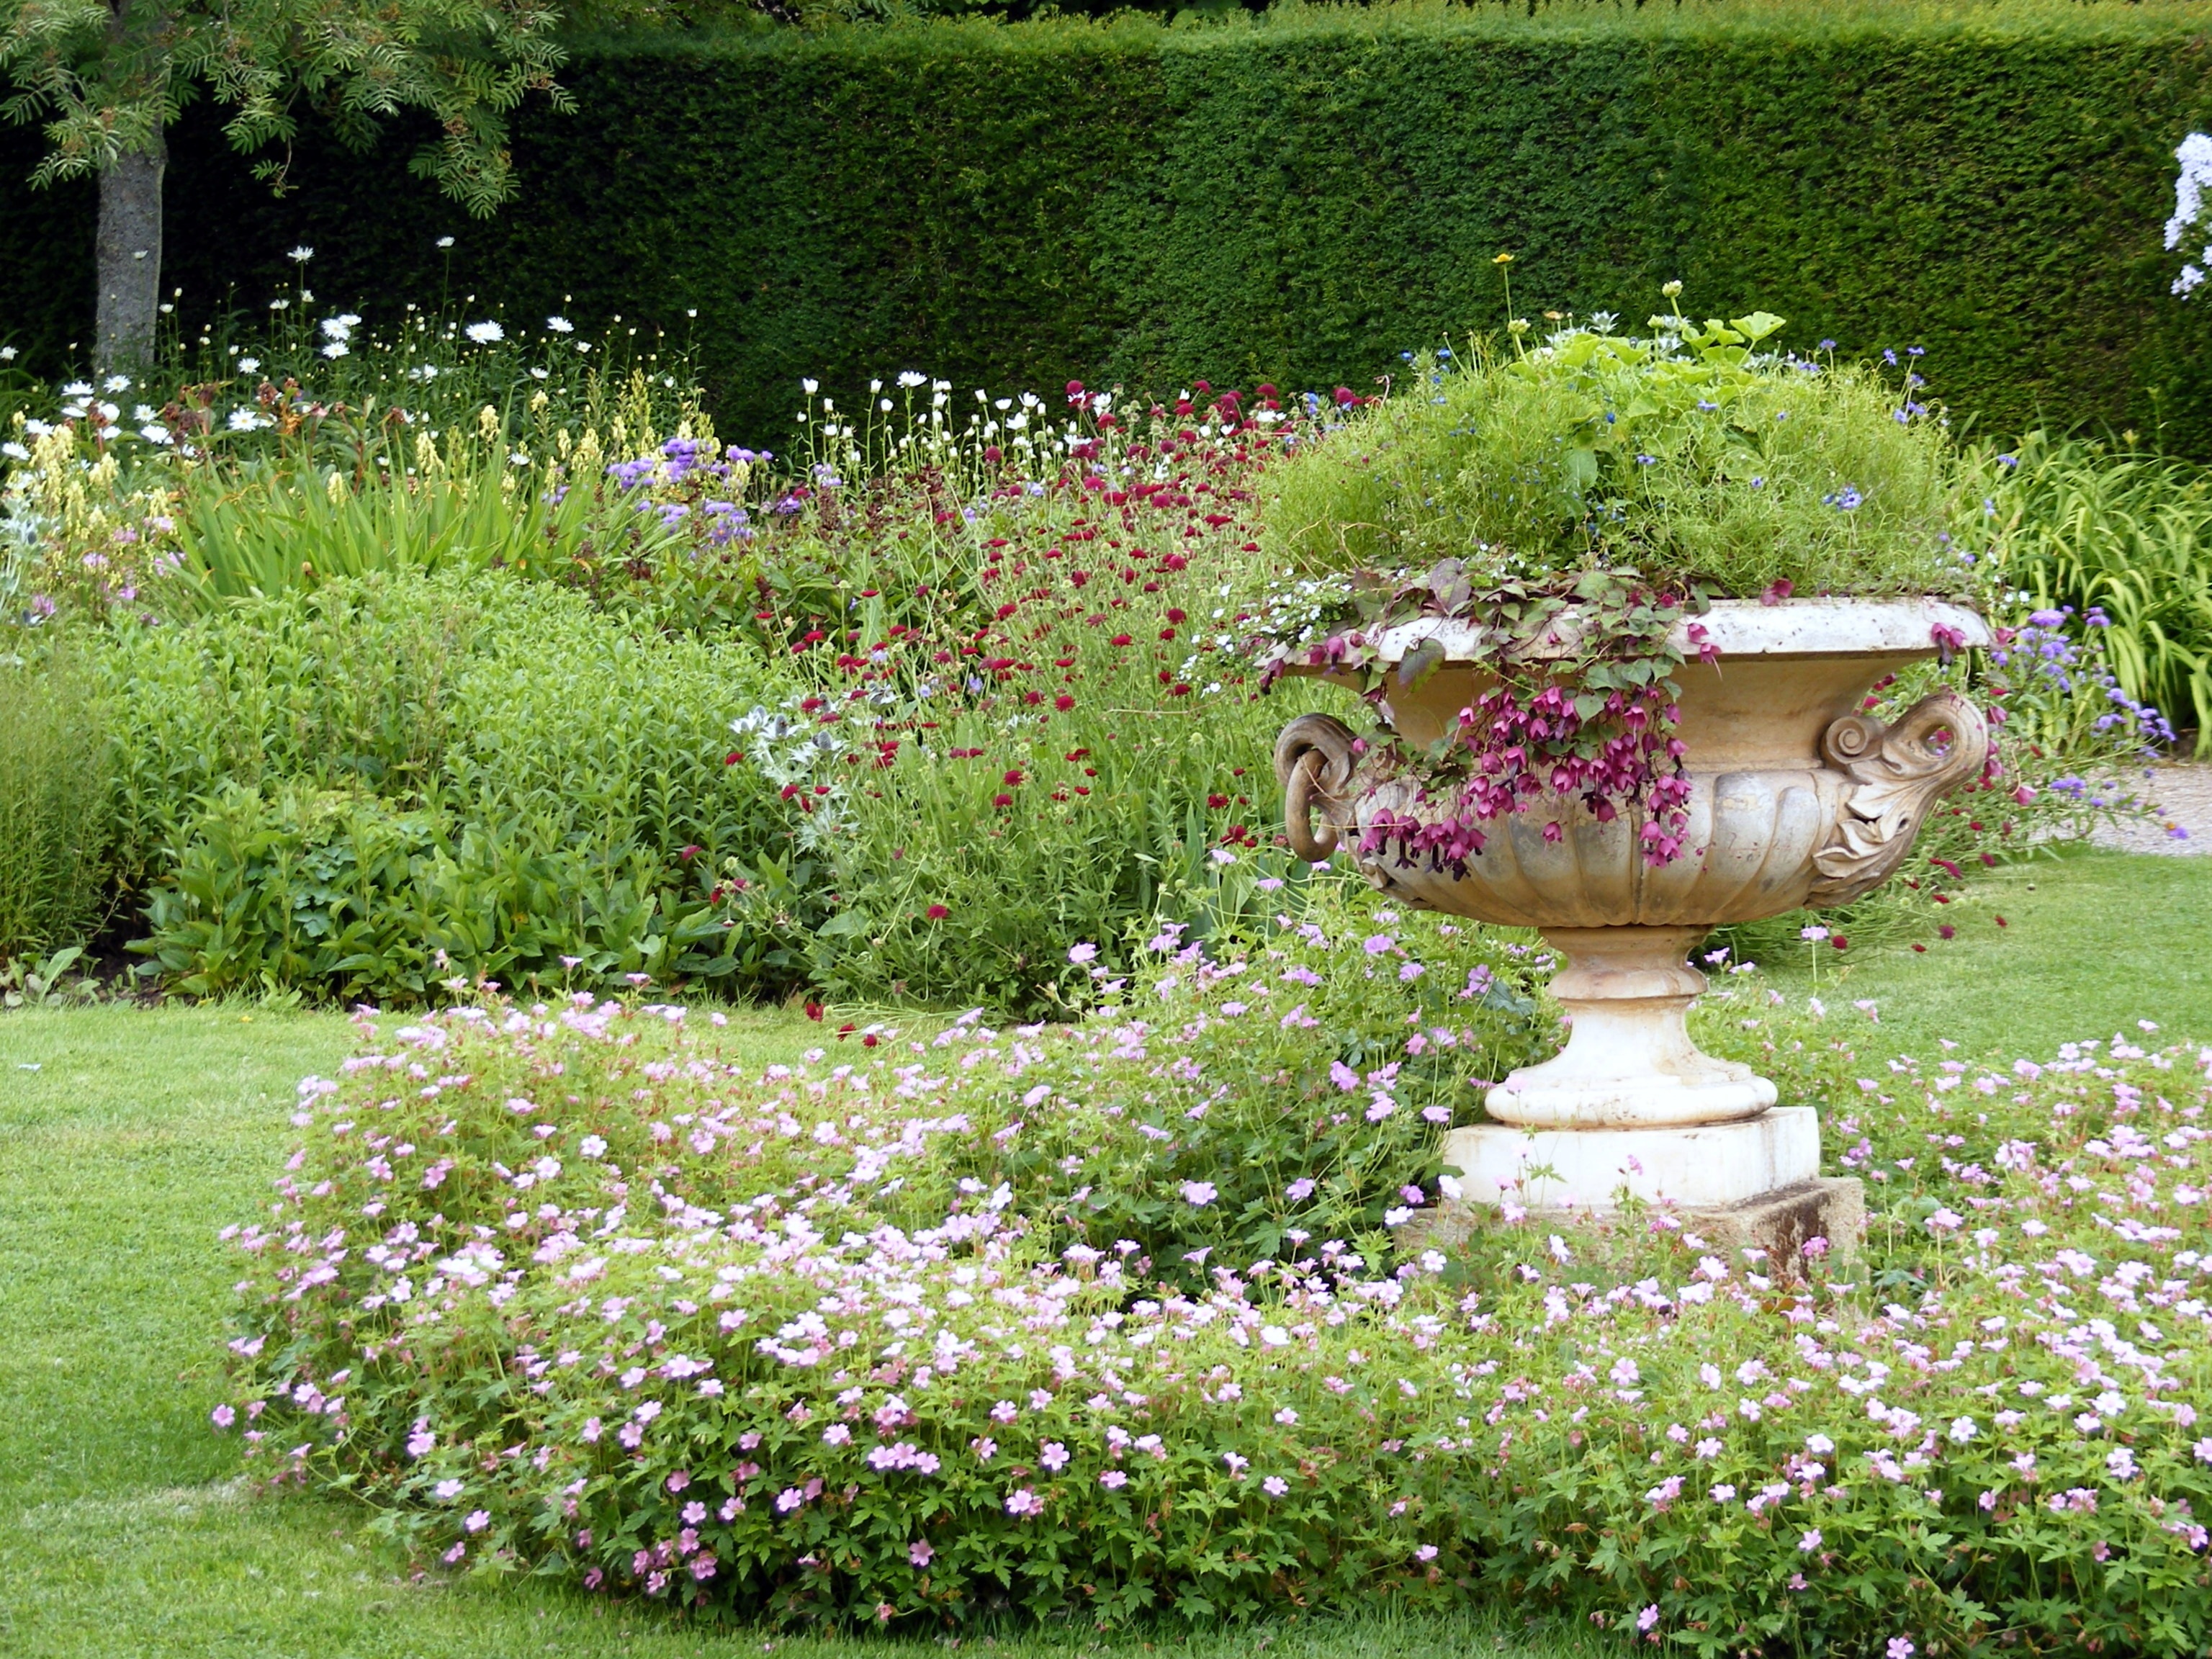
grass, outdoor, plant, lawn, meadow, flower, herb, backyard, botany, colorful, garden, formal, landscaping, decorative, shrub, botanical garden, ornamental, woodland, urn, yard, floristry, elegance, hedge, flowering plant, land plant, landscape architect, garden designer